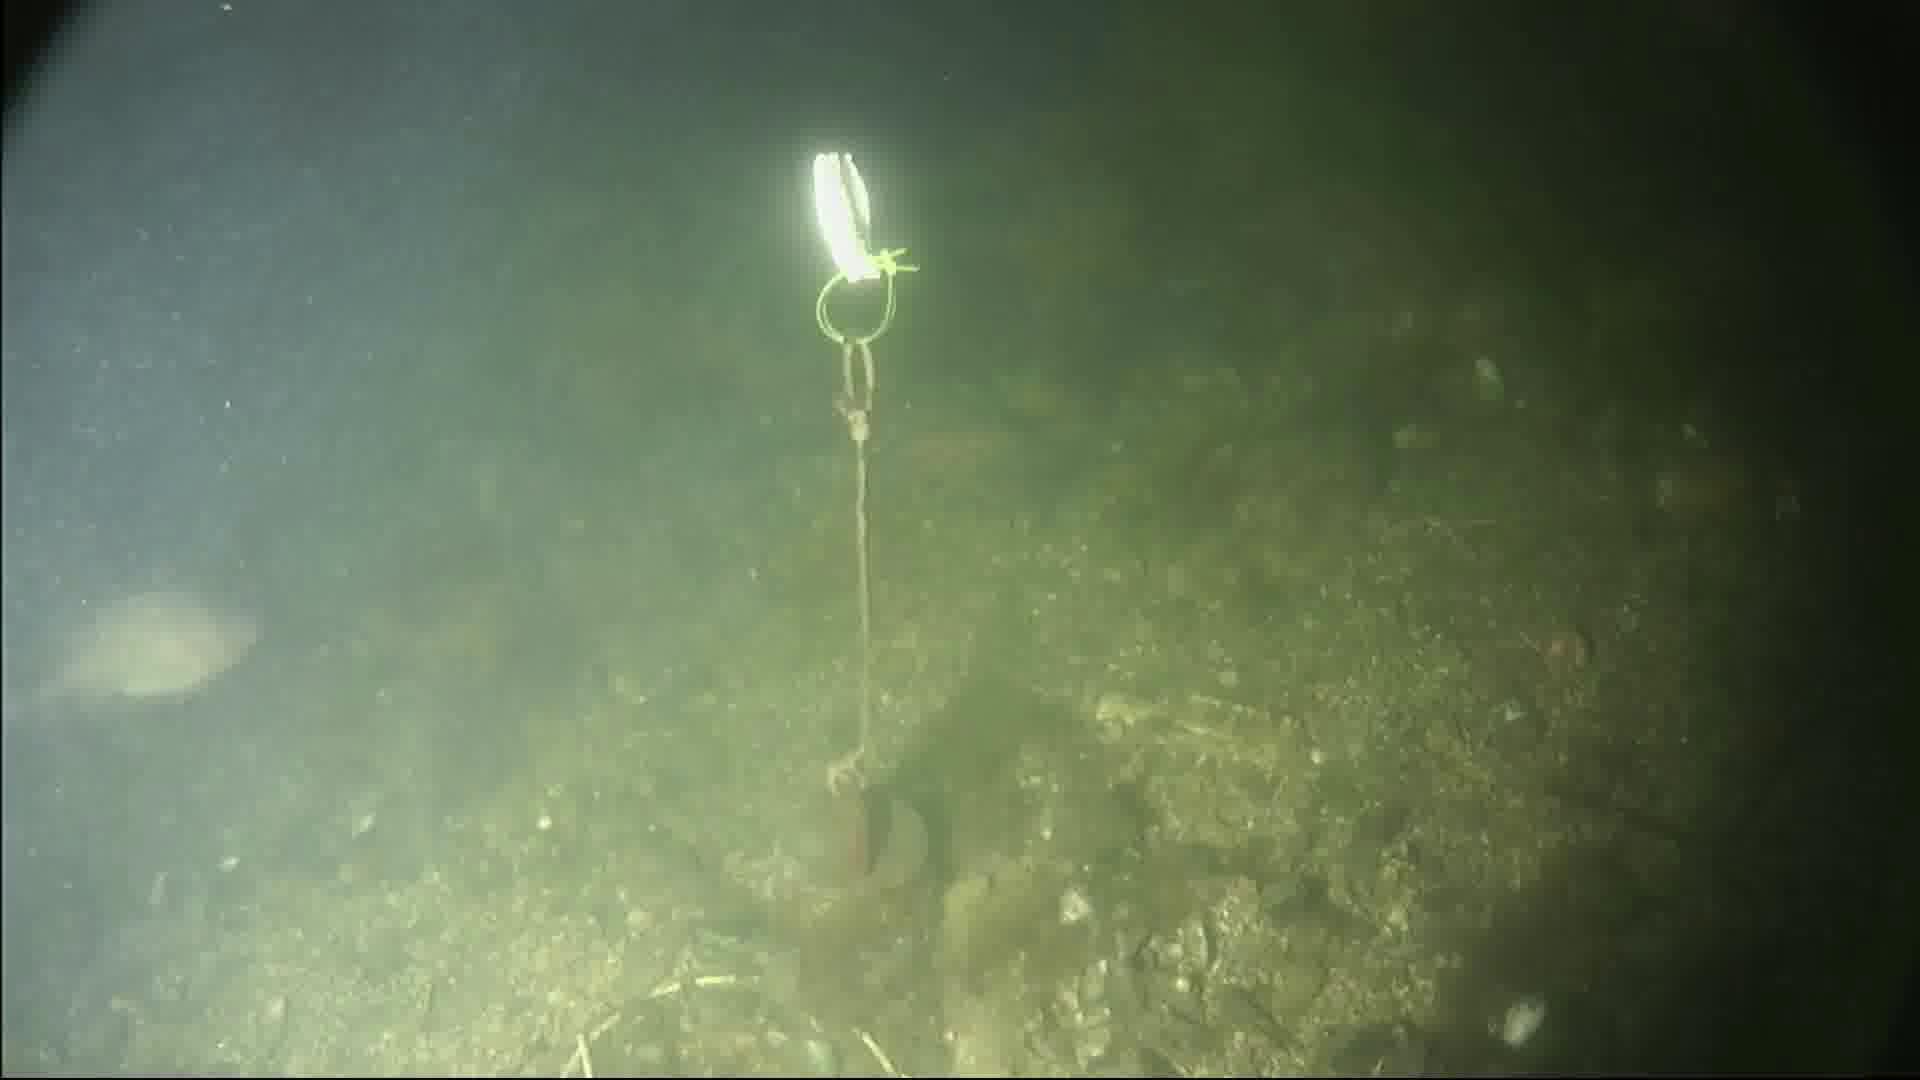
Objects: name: fish